Phosphotyrosine-binding domain

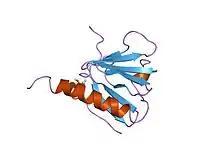
irs-1 ptb domain complexed with a il-4 receptor phosphopeptide, nmr, minimized average structure

In molecular biology, phosphotyrosine-binding domains are protein domains which bind to phosphotyrosine.